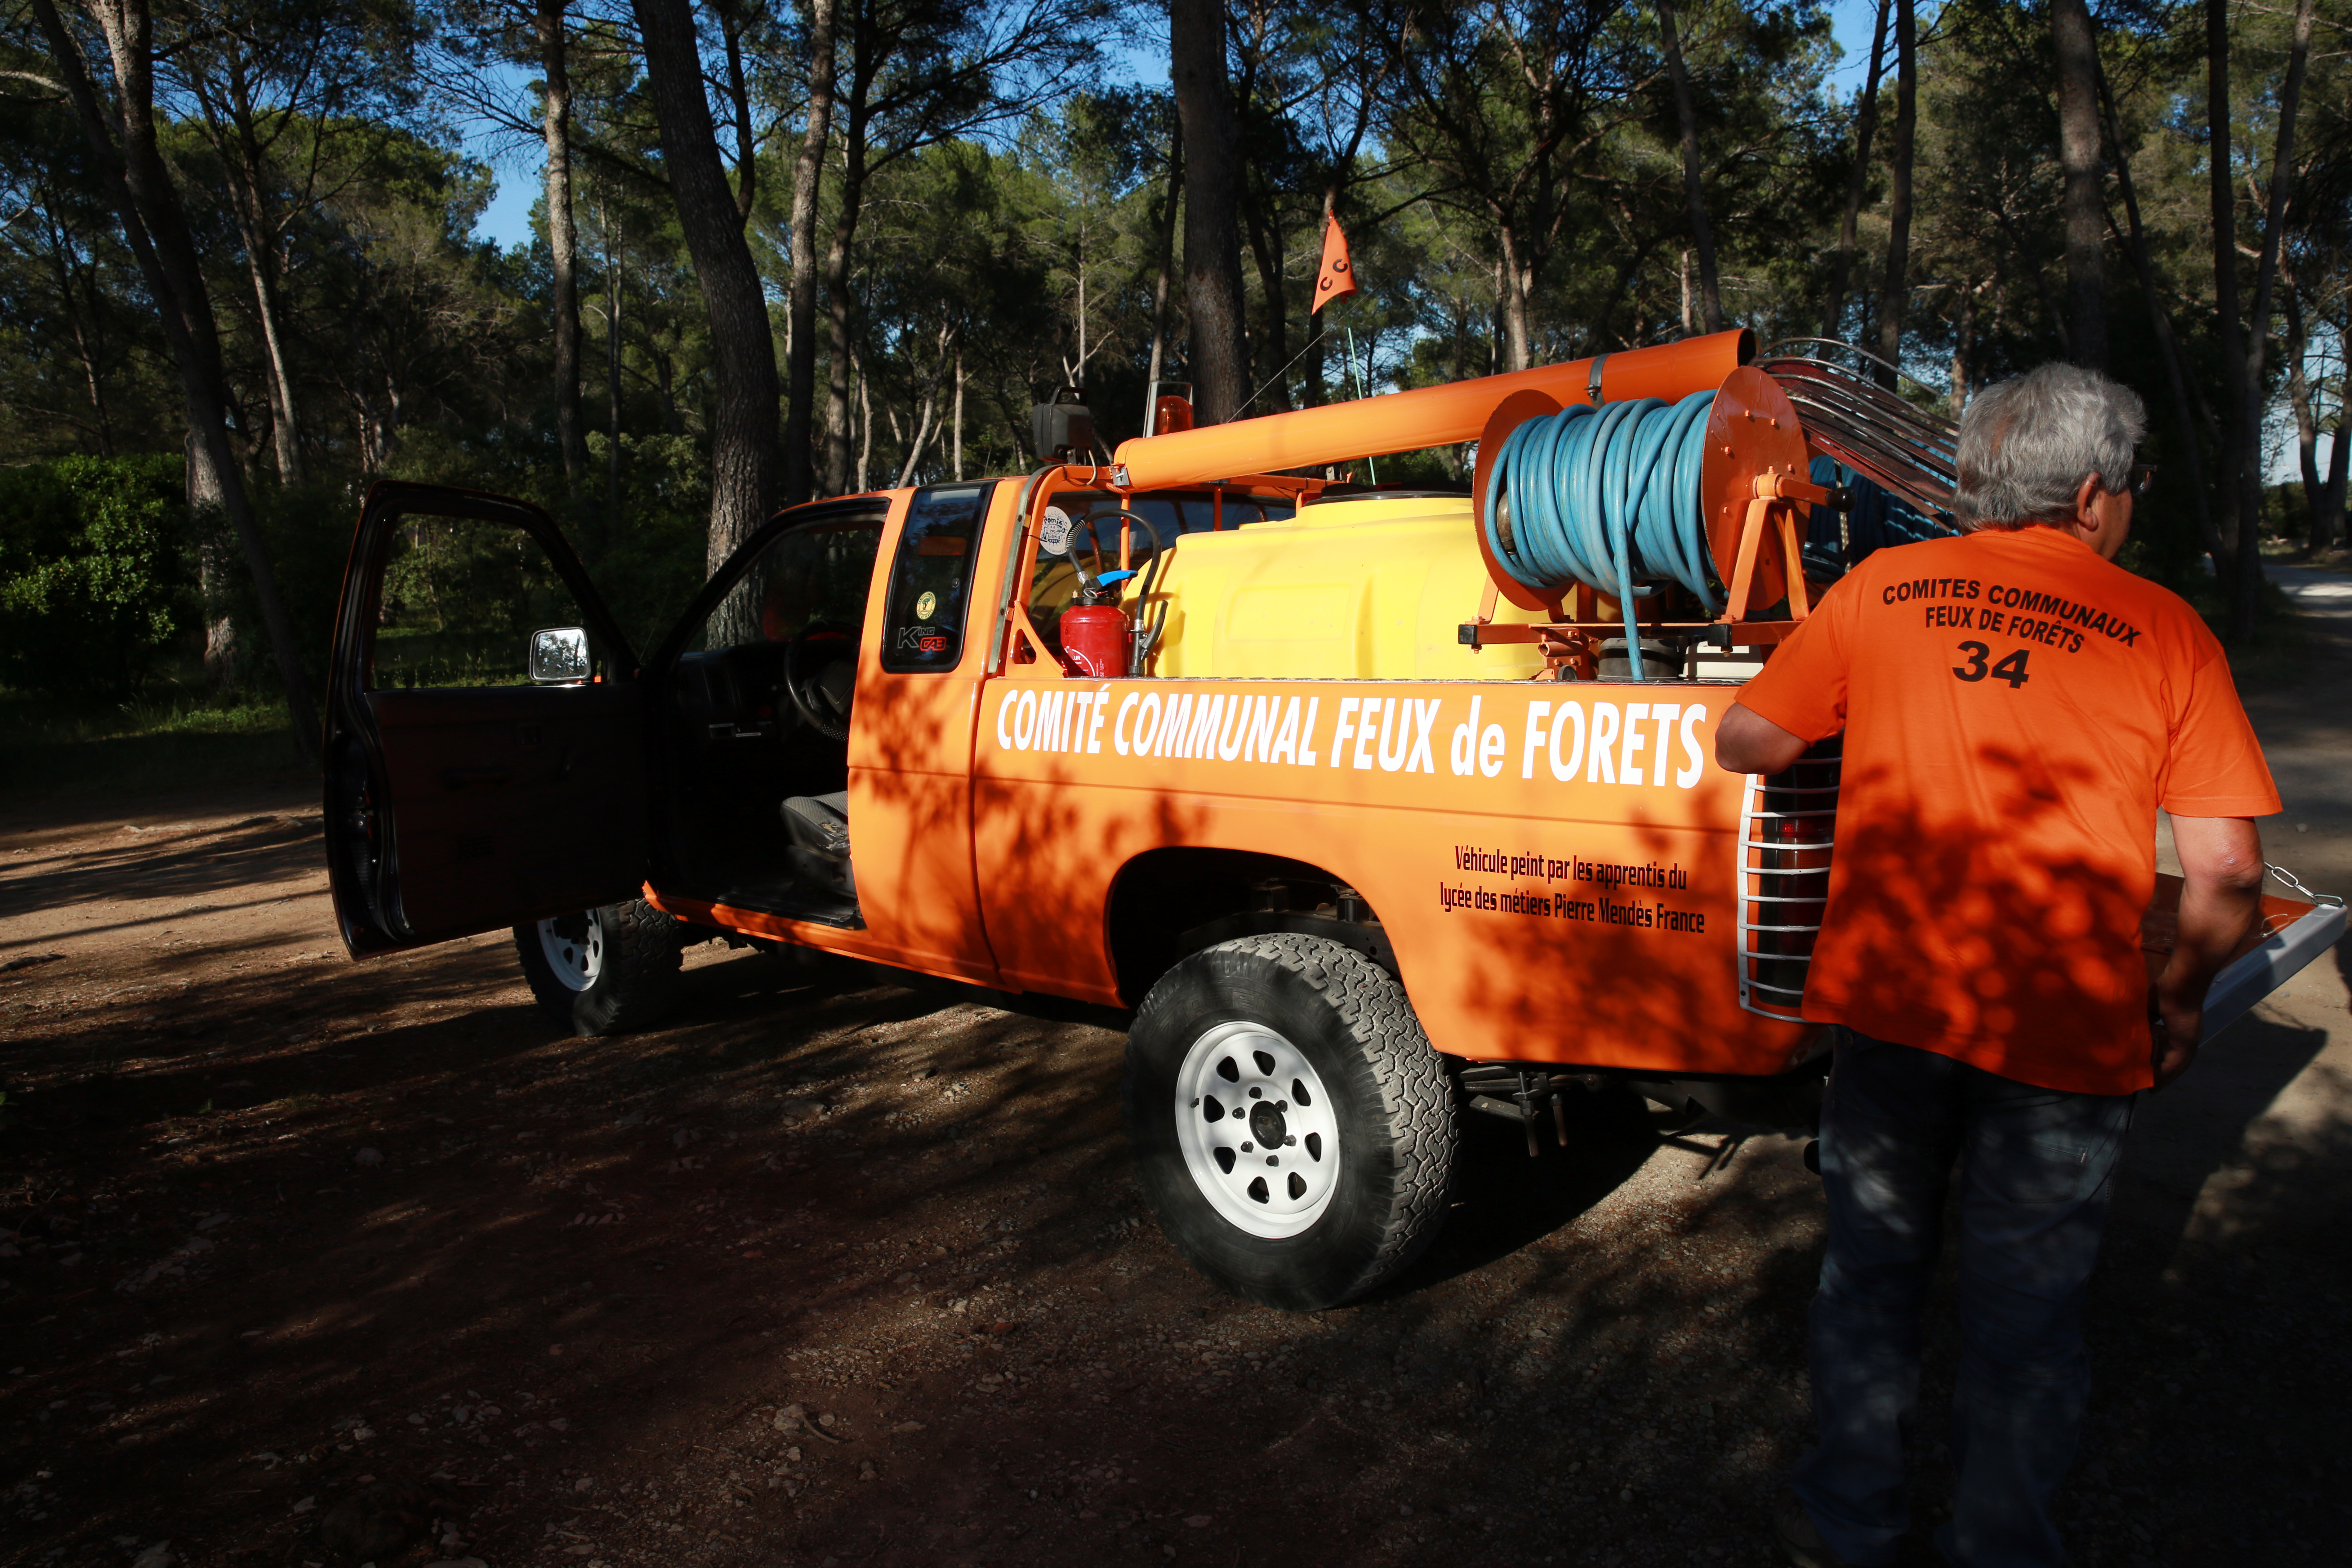
car, jeep, france, europe, truck, vehicle, canon, communication, radio, vehicule, montpellier, southfrance, mditerrane, languedocroussillon, hrault, garrigues, bnvoles, incendie, sapeurspompiers, volontaires, alerte, patrouilles, tenueorange, baseradio, instruction, ccff, foret, extinction, rservoirdeau, bouchesincendie, pickup truck, off road vehicle, land vehicle, automobile make, off roading